Kalinzu Central Forest Reserve

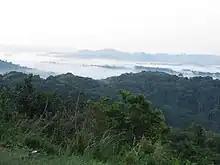
Kalinzu Central Forest Reserve

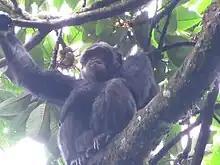
Kalinzu Central Forest Reserve

Kalinzu Central Forest Reserve

Kalinzu Central Forest Reserve is a protected area located in Bushenyi district in south-western Uganda. Covering an area of 137 square kilometers, the reserve is characterized by its diverse ecosystem consisting of dense tropical rainforest vegetation and a wide range of wildlife.